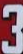
Number: 3